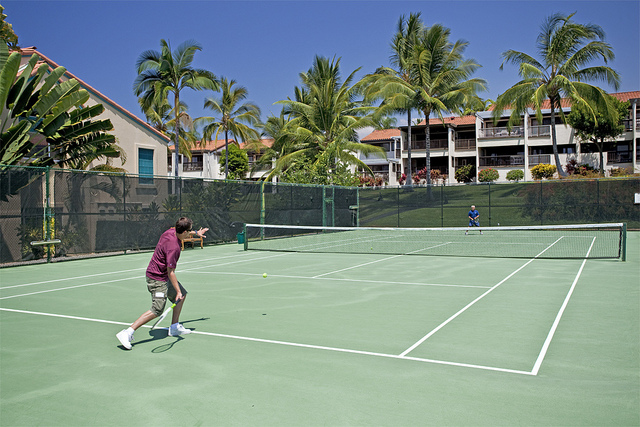
người đàn ông đang cầm vợt đánh tennis trên sân